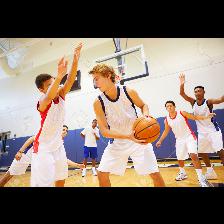
Label: Human